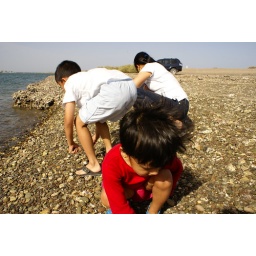
On the Kalba beach....throwing stones in the water